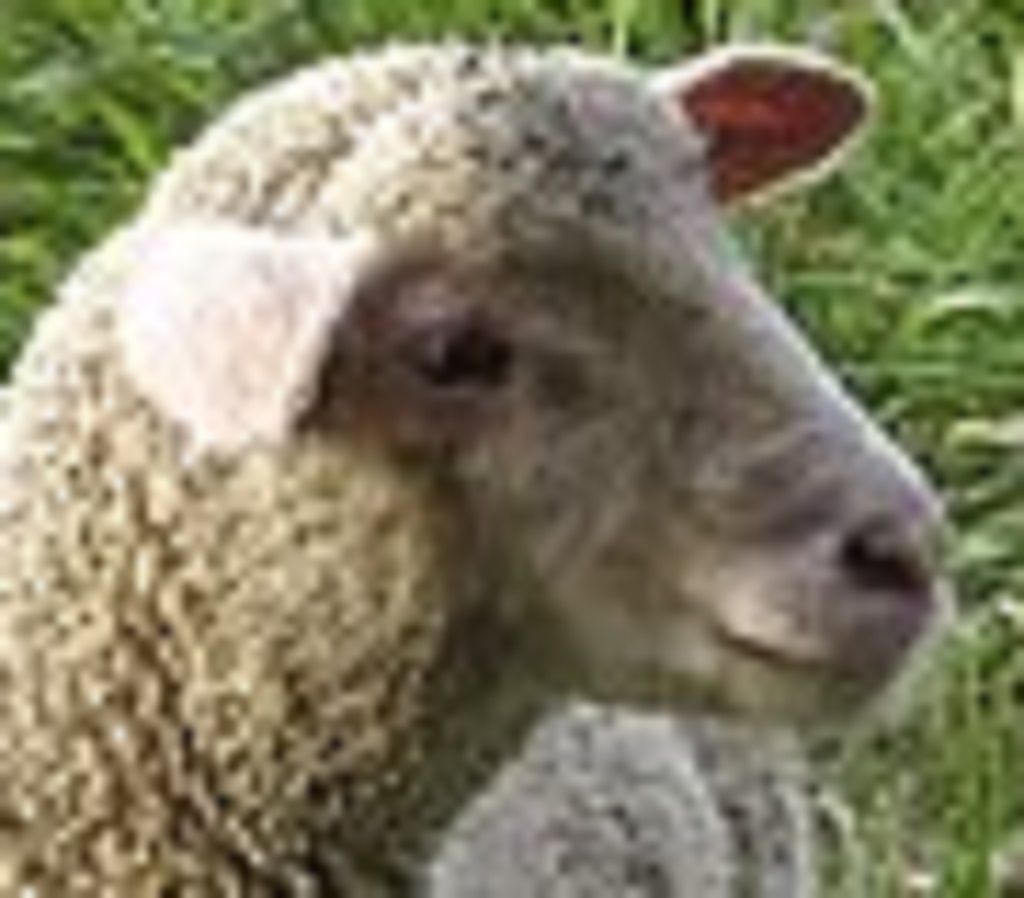
Label: no pain